Friedrich Kellner

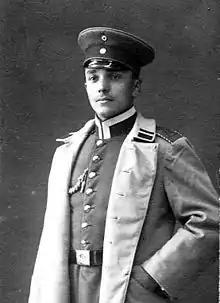
Friedrich Kellner, 1914

From September 1907 to October 1908, Kellner fulfilled his initial military reserve duty in the 6th Infantry Company of the Leibregiments Großherzogin (3. Großherzoglich Hessisches) Nr. 117 in Mainz. In 1911, he completed an additional two months reserve training.